Maria Susanna Kübler

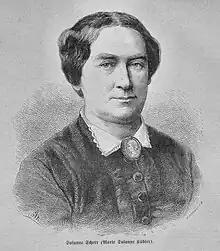
Maria Susanna Kübler

Maria Susanna (also Susanne) Kübler (1814–1873) was a Swiss writer who is remembered for her housekeeping guides and cookbooks, especially the popular "Das Hauswesen" (Housekeeping, 1850) which also contained recipes.